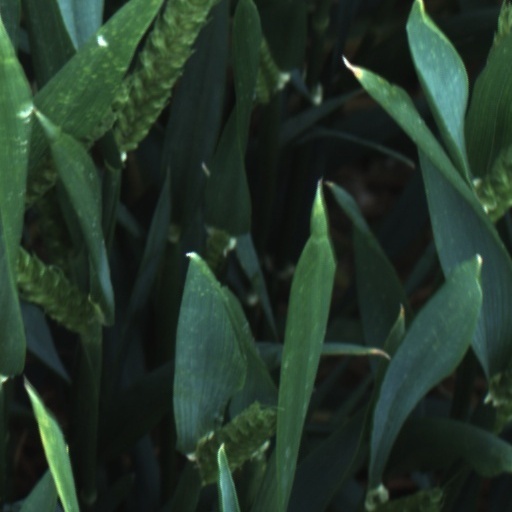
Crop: wheat